Russky Island

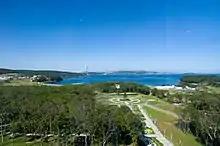
A view of the Eastern Bosphorus with the Russky Bridge visible, seen from the Far Eastern Federal University campus.

Russky Island is the largest and northernmost island in the Eugénie Archipelago, a cluster of small islands and islets south of the Muravyov-Amursky Peninsula that extend to the southwest for about . Major neighboring islands in the archipelago include Shkot Island to the south, Popov Island ( long, wide), Reyneke Island ( across), and Rikord Island ( long and less than wide) to the south-west. There are many small islets and sea stacks scattered between them. Shkot Island is the only island in the archipelago connected to Russky Island by land, as a thin isthmus forms a land bridge during low tide.